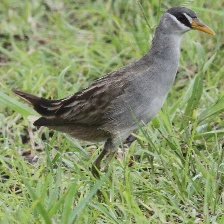
Species: WHITE BROWED CRAKE
Scientific name: AMAURORNIS CINEREA